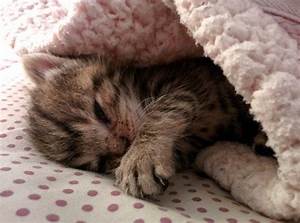
Label: gatto